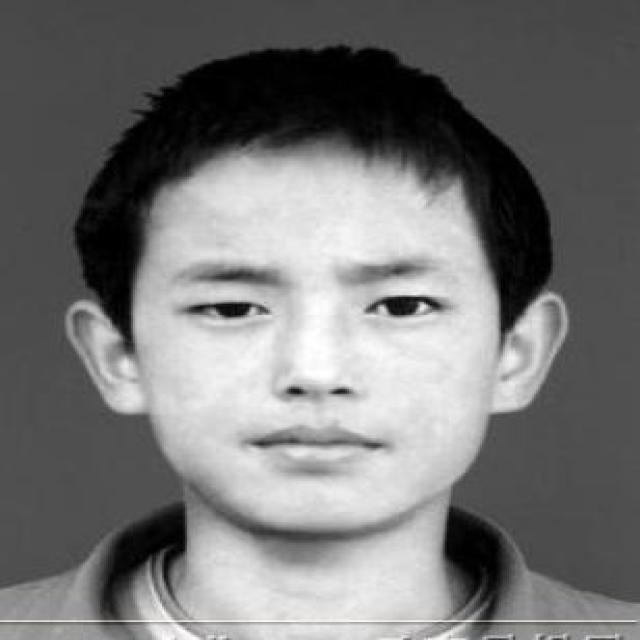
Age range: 13-20